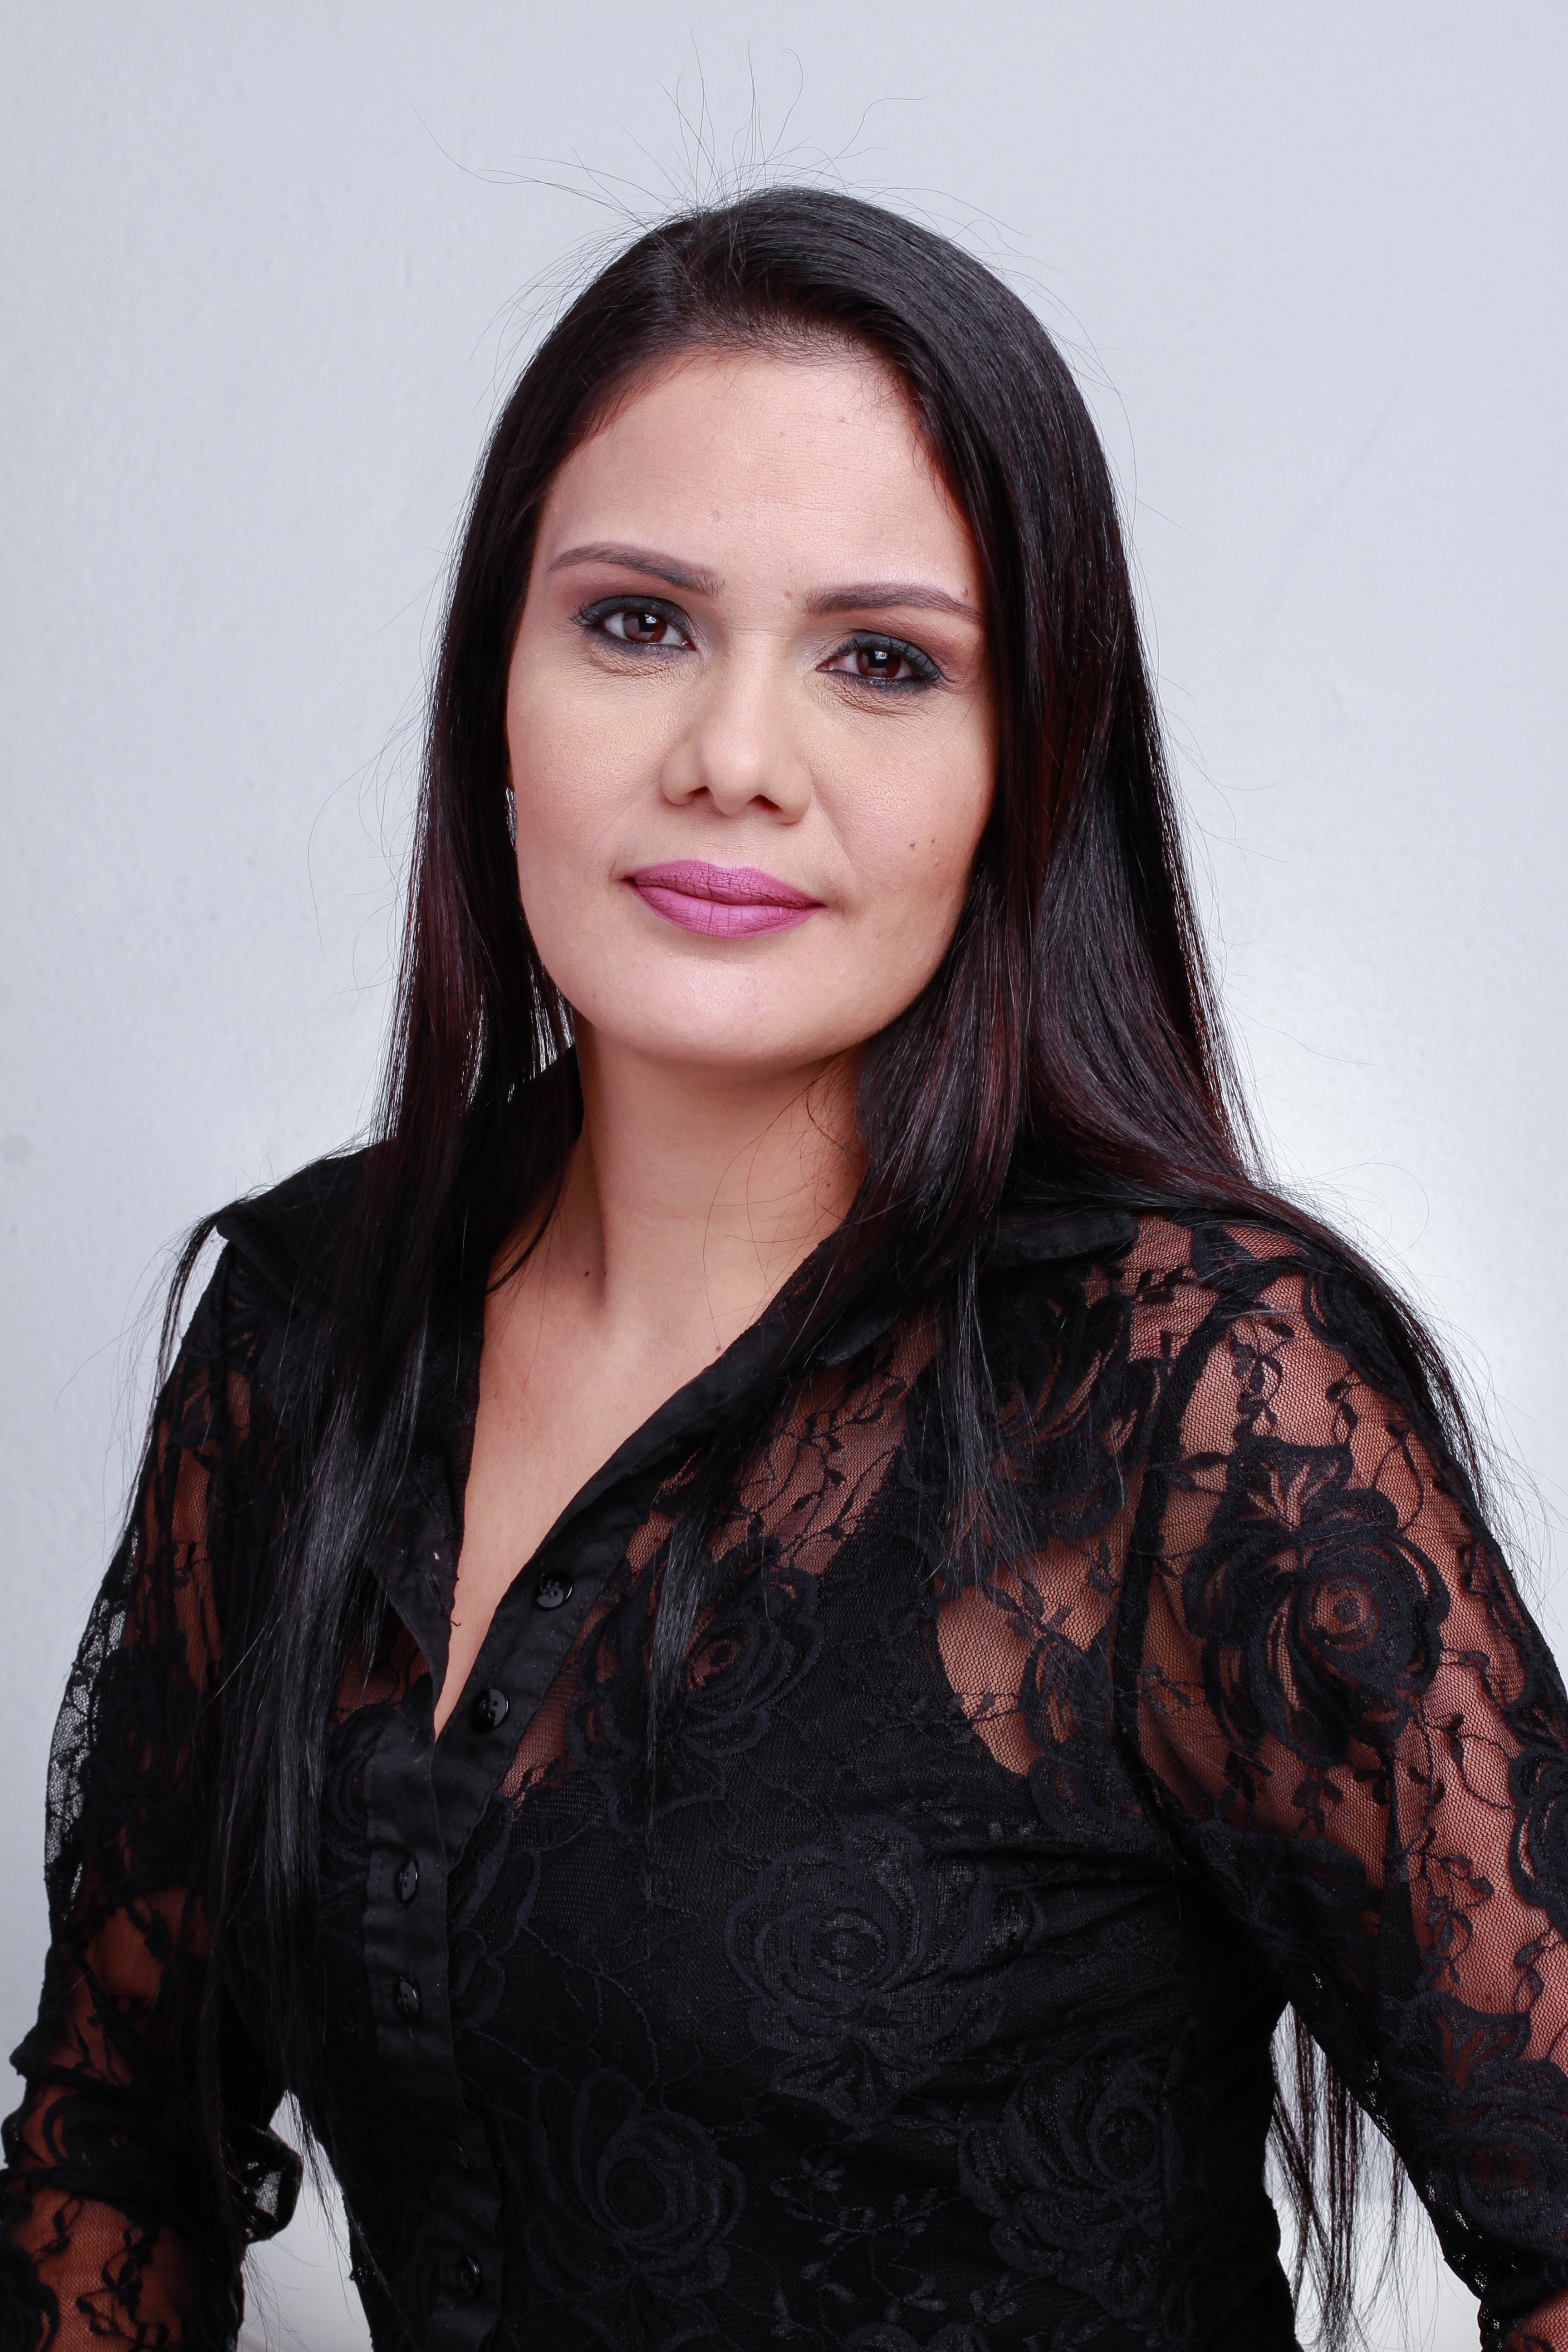
person, girl, woman, hair, photography, trunk, leg, singer, brunette, portrait, model, red, fashion, black, lady, hairstyle, long hair, human body, black hair, face, eye, thigh, head, skin, beauty, would be, abdomen, photo shoot, brown hair, portrait photography, art model